Margaret C. Snyder

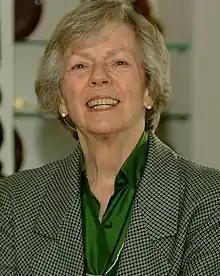

Margaret C. "Peg" Snyder (January 30, 1929 – January 26, 2021) was an American social scientist with a special interest in women and economic development, particularly in Africa. She was the founding director of the United Nations Development Fund for Women (UNIFEM), which was absorbed into UN Women in 2011. She was also a co-founder of Women's World Banking and of the African Training and Research Centre for Women.